Sandra Williams Ortega

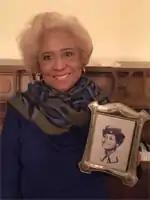
Sandra Williams Ortega

Sandra Williams Ortega was an officer in the U.S. Air Force for the state of Maryland. She is known as the first African American woman in the state to have an officer commission in the Air Force and was accepted into the Maryland Women's Hall of Fame in 2018. She was born in 1937 in Baltimore.